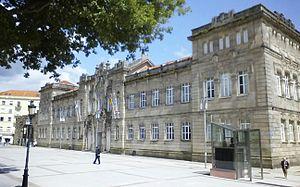
Pontevedra est une ville qui se trouve dans le nord-ouest de l'Espagne et de la Péninsule Ibérique. Capitale de la province de Pontevedra ainsi que capitale de la région touristique des Rías Baixas ou Rías Bajas, la ville est située dans le sud-ouest de la communauté autonome de Galice. Elle est surnommée « la ville où le piéton est roi ».
Le lycée Valle-Inclán est un grand bâtiment éclectique et art nouveau situé dans le centre-ville de Pontevedra, Espagne. Il porte le nom de l'écrivain Valle-Inclán qui a étudié et vécu à Pontevedra. Aujourd'hui, c'est le siège du lycée d'enseignement secondaire Valle-Inclán et c'était le seul lycée de la province de Pontevedrajusque dans les années 1950.